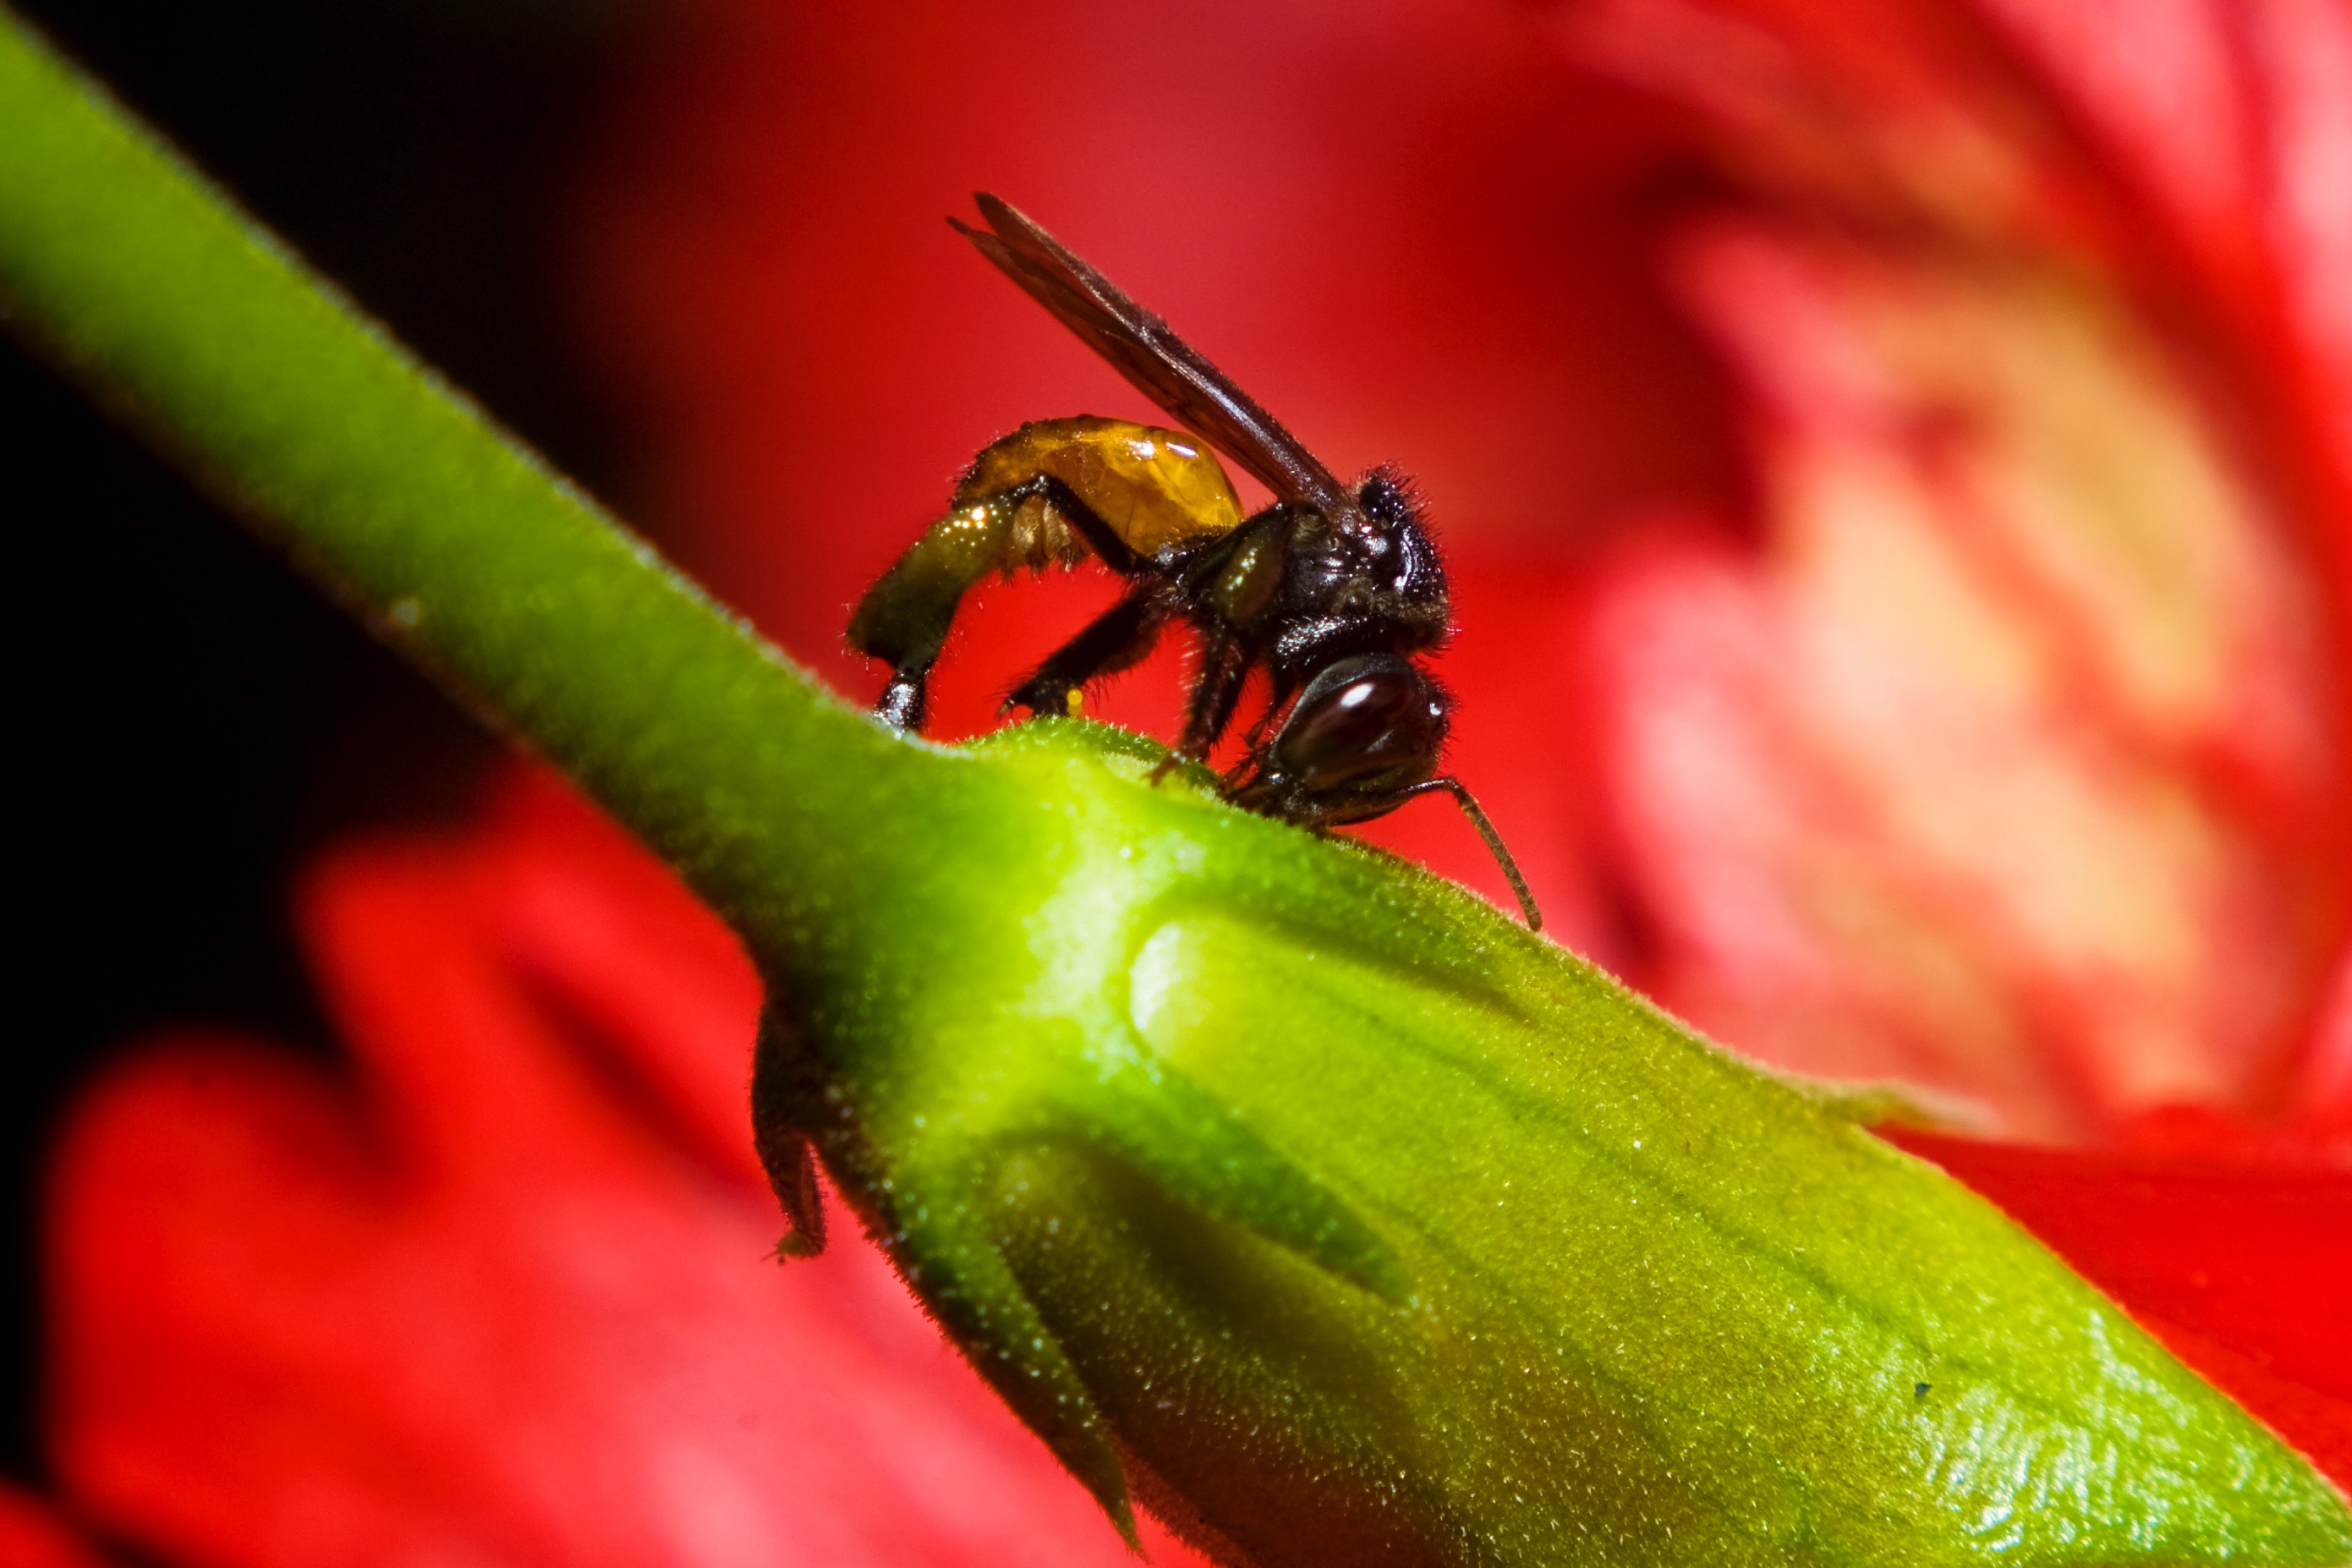
photography, flower, green, red, insect, fauna, invertebrate, close up, macro photography, leaf beetle, plant stem